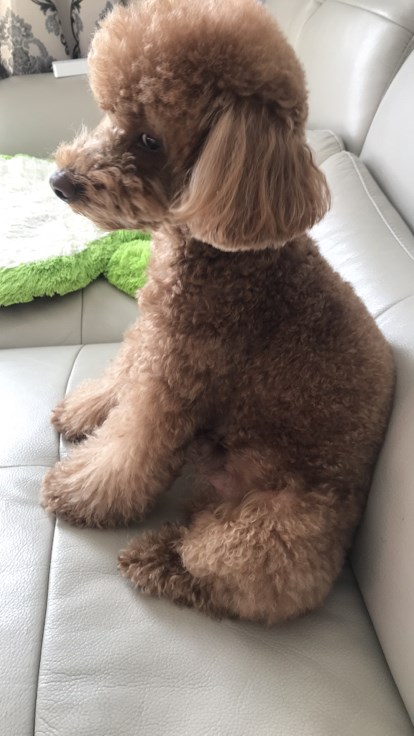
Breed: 7449-n000128-teddy